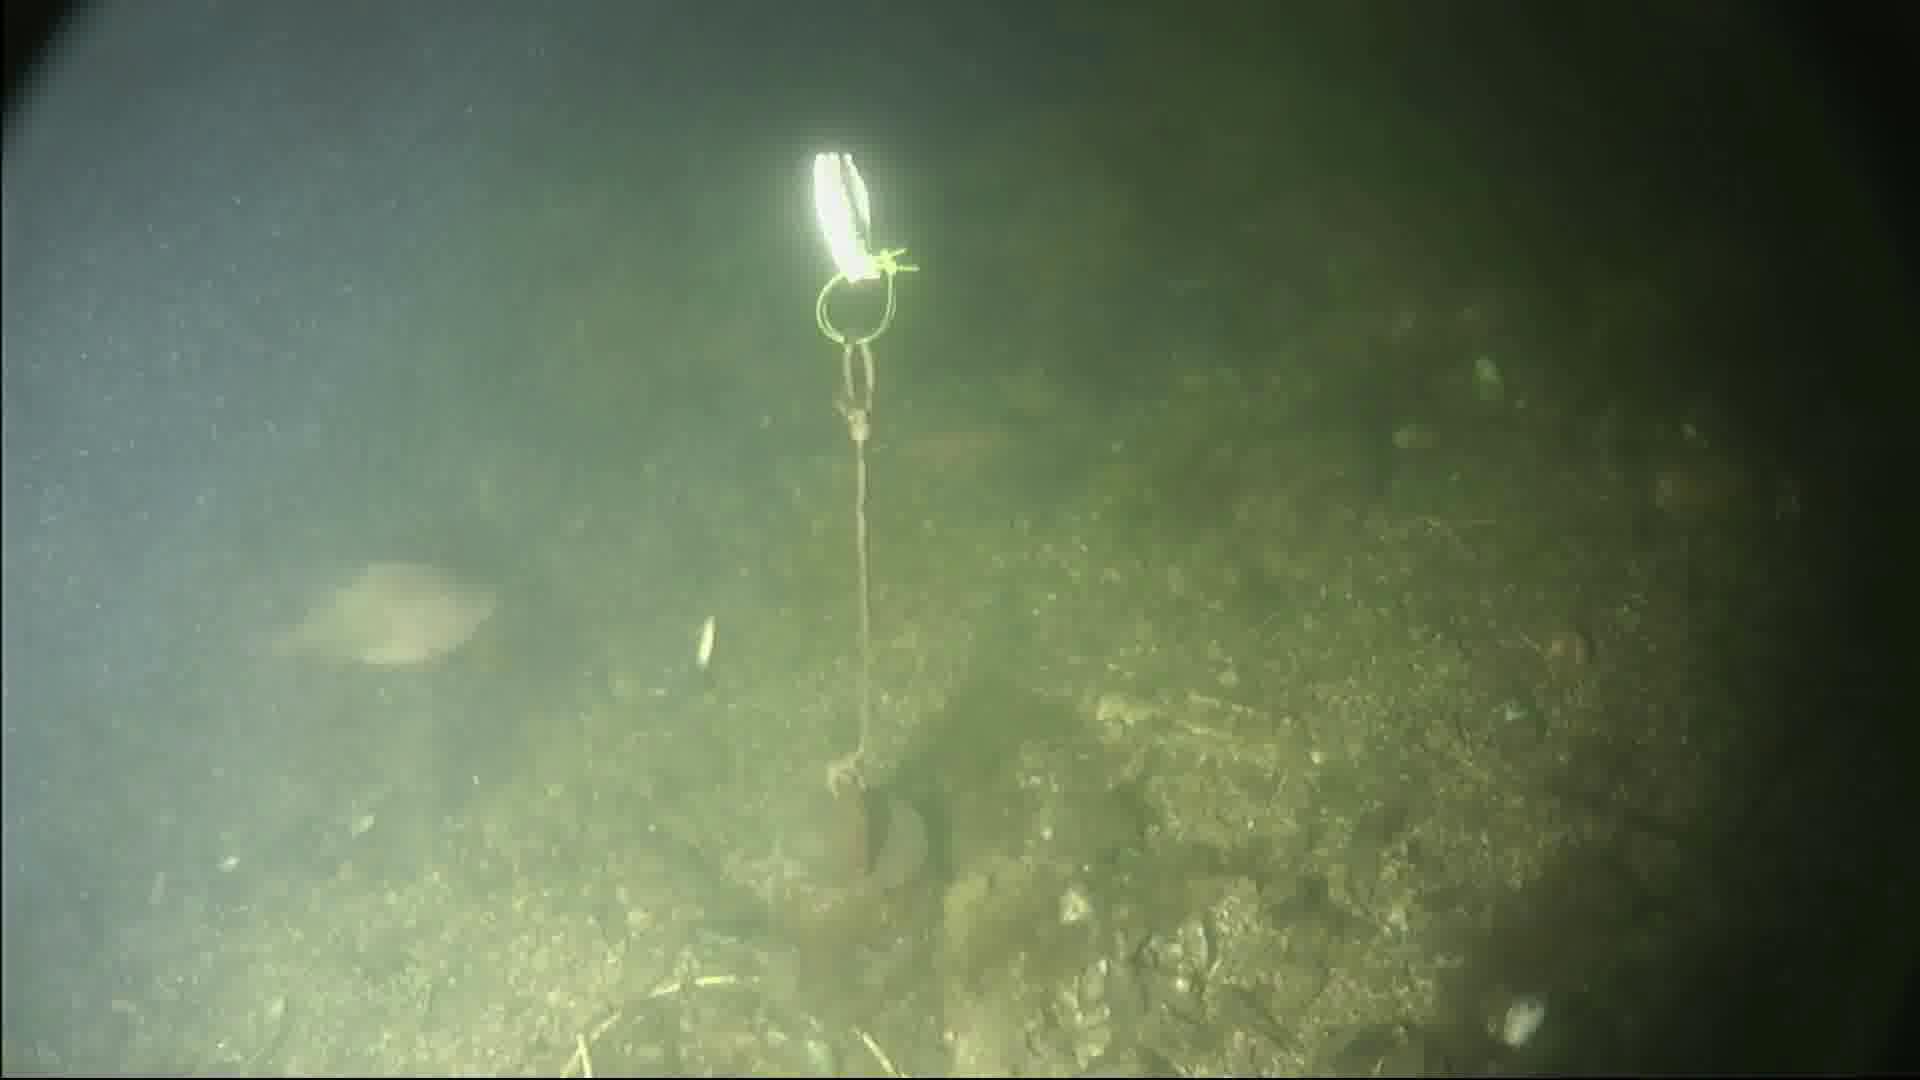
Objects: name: fish